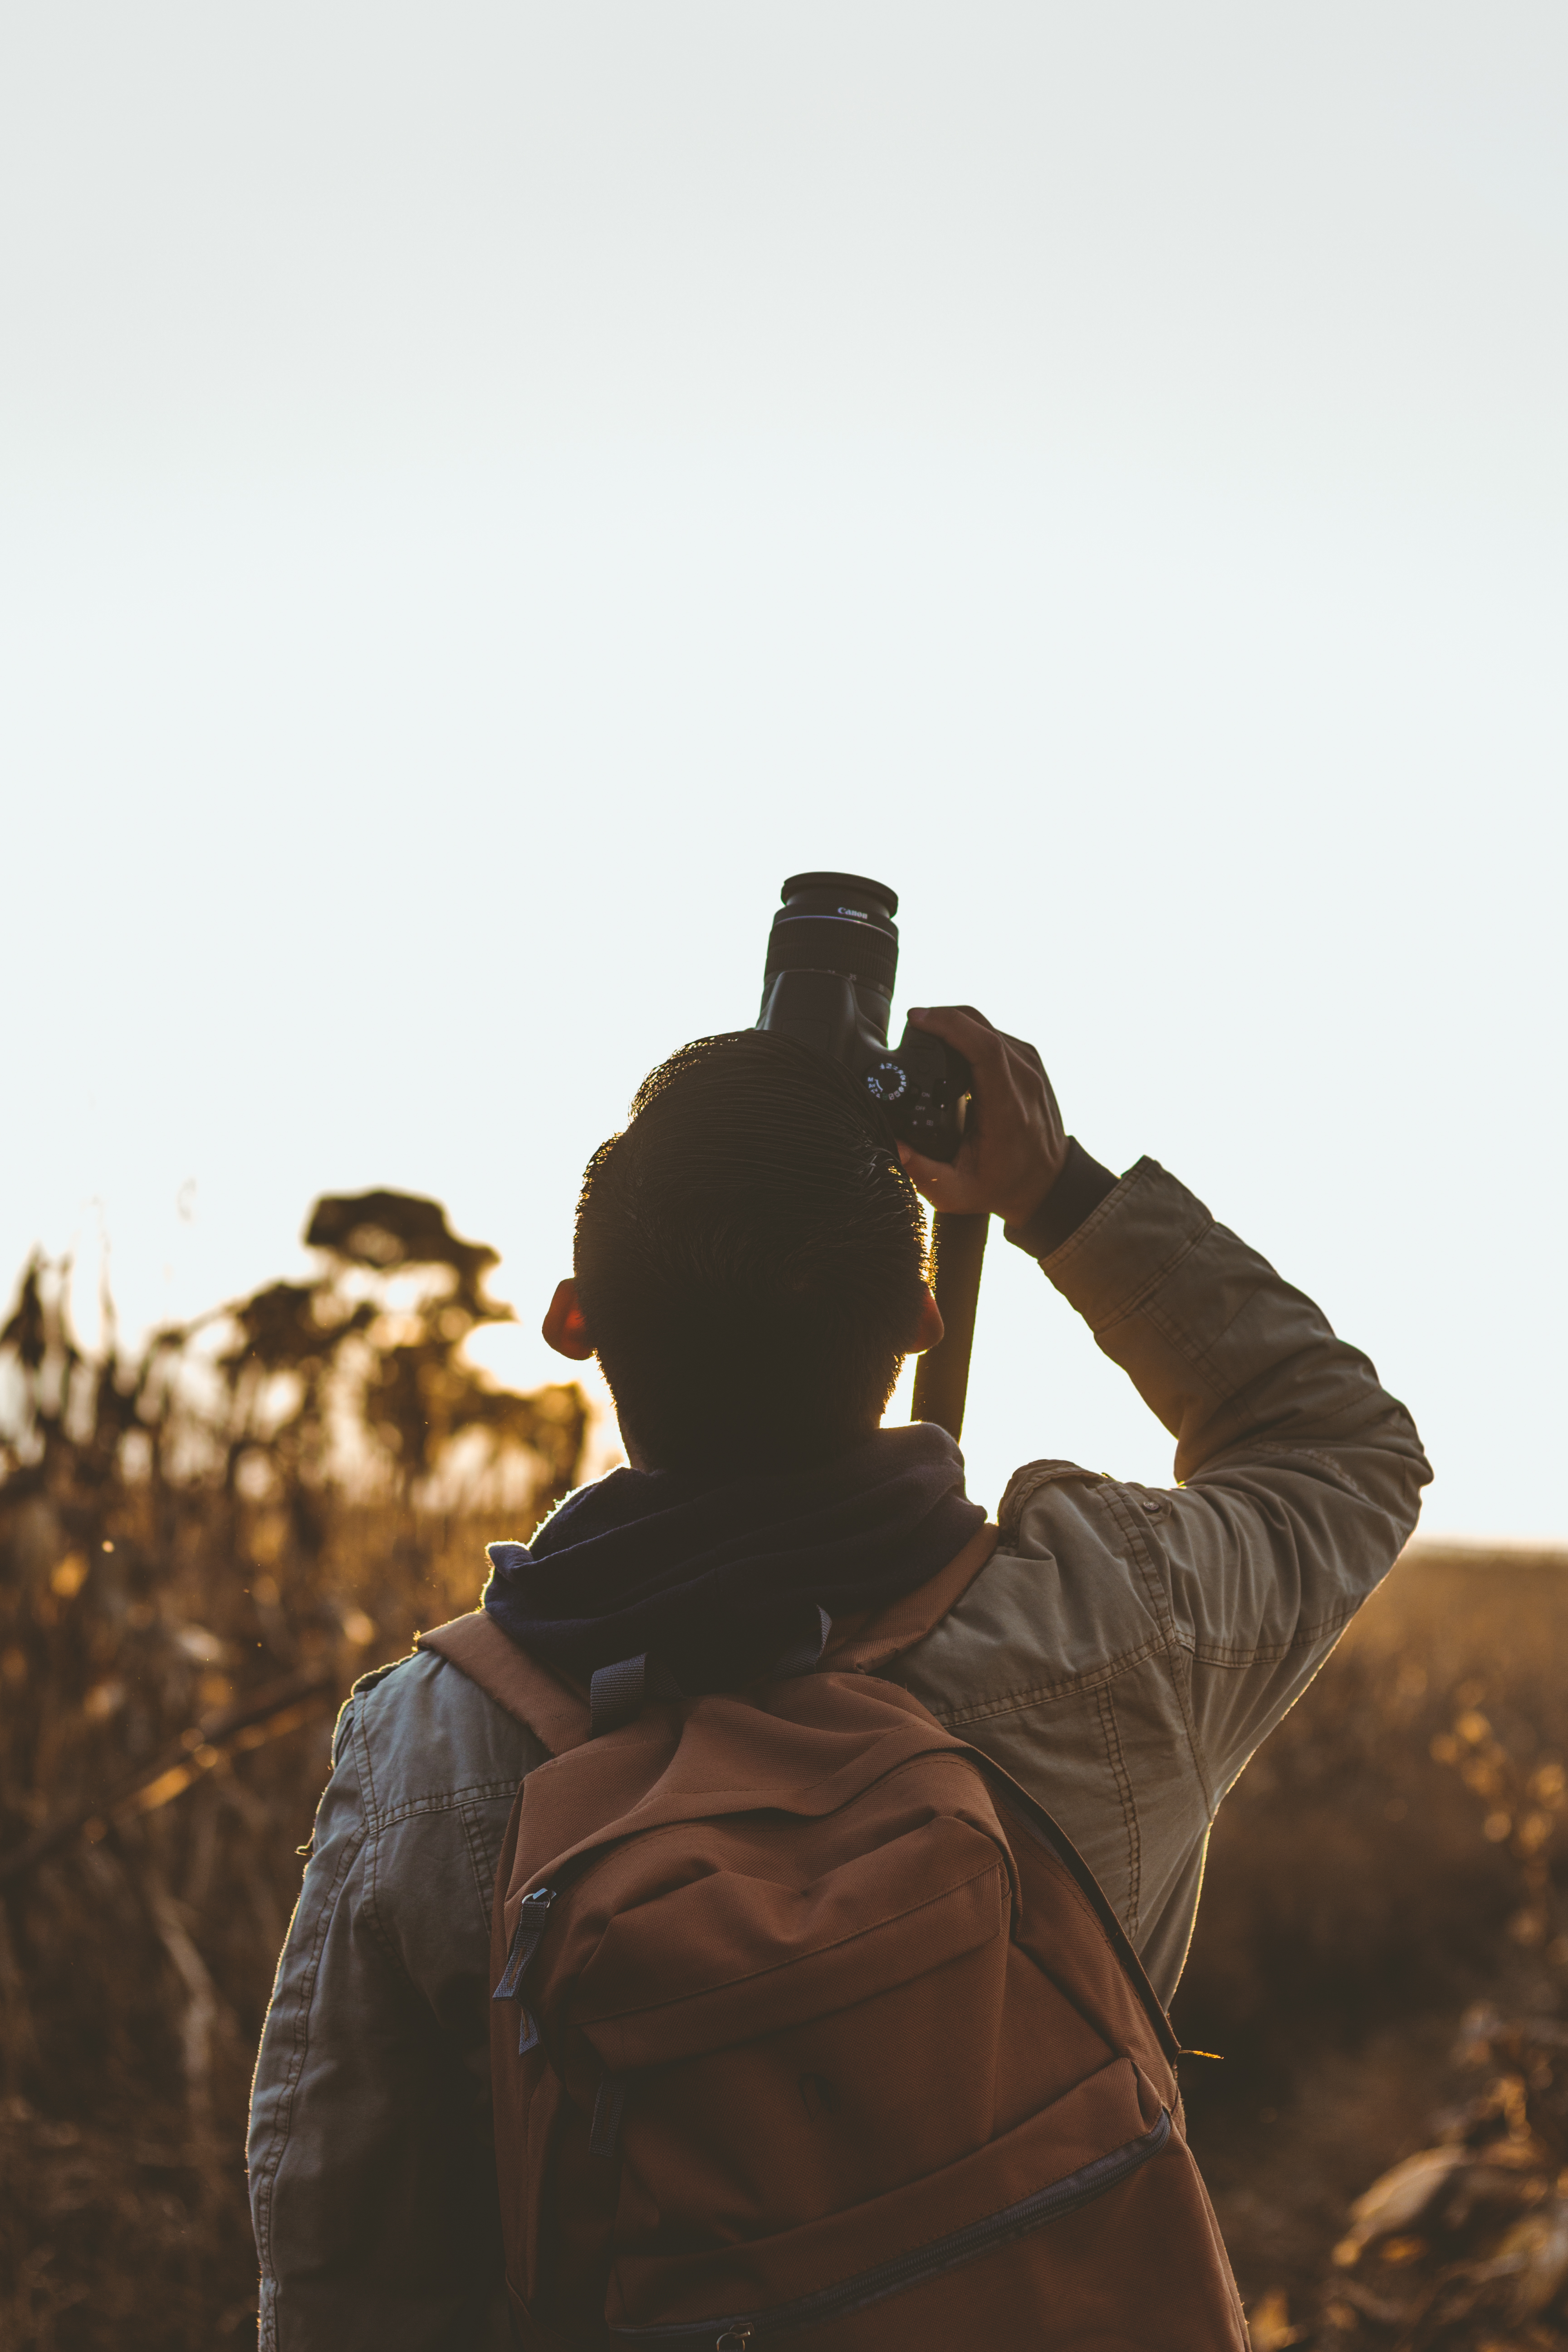
person, camera, photography, photographer, backpack, statue, rucksack, temple, photograph, image